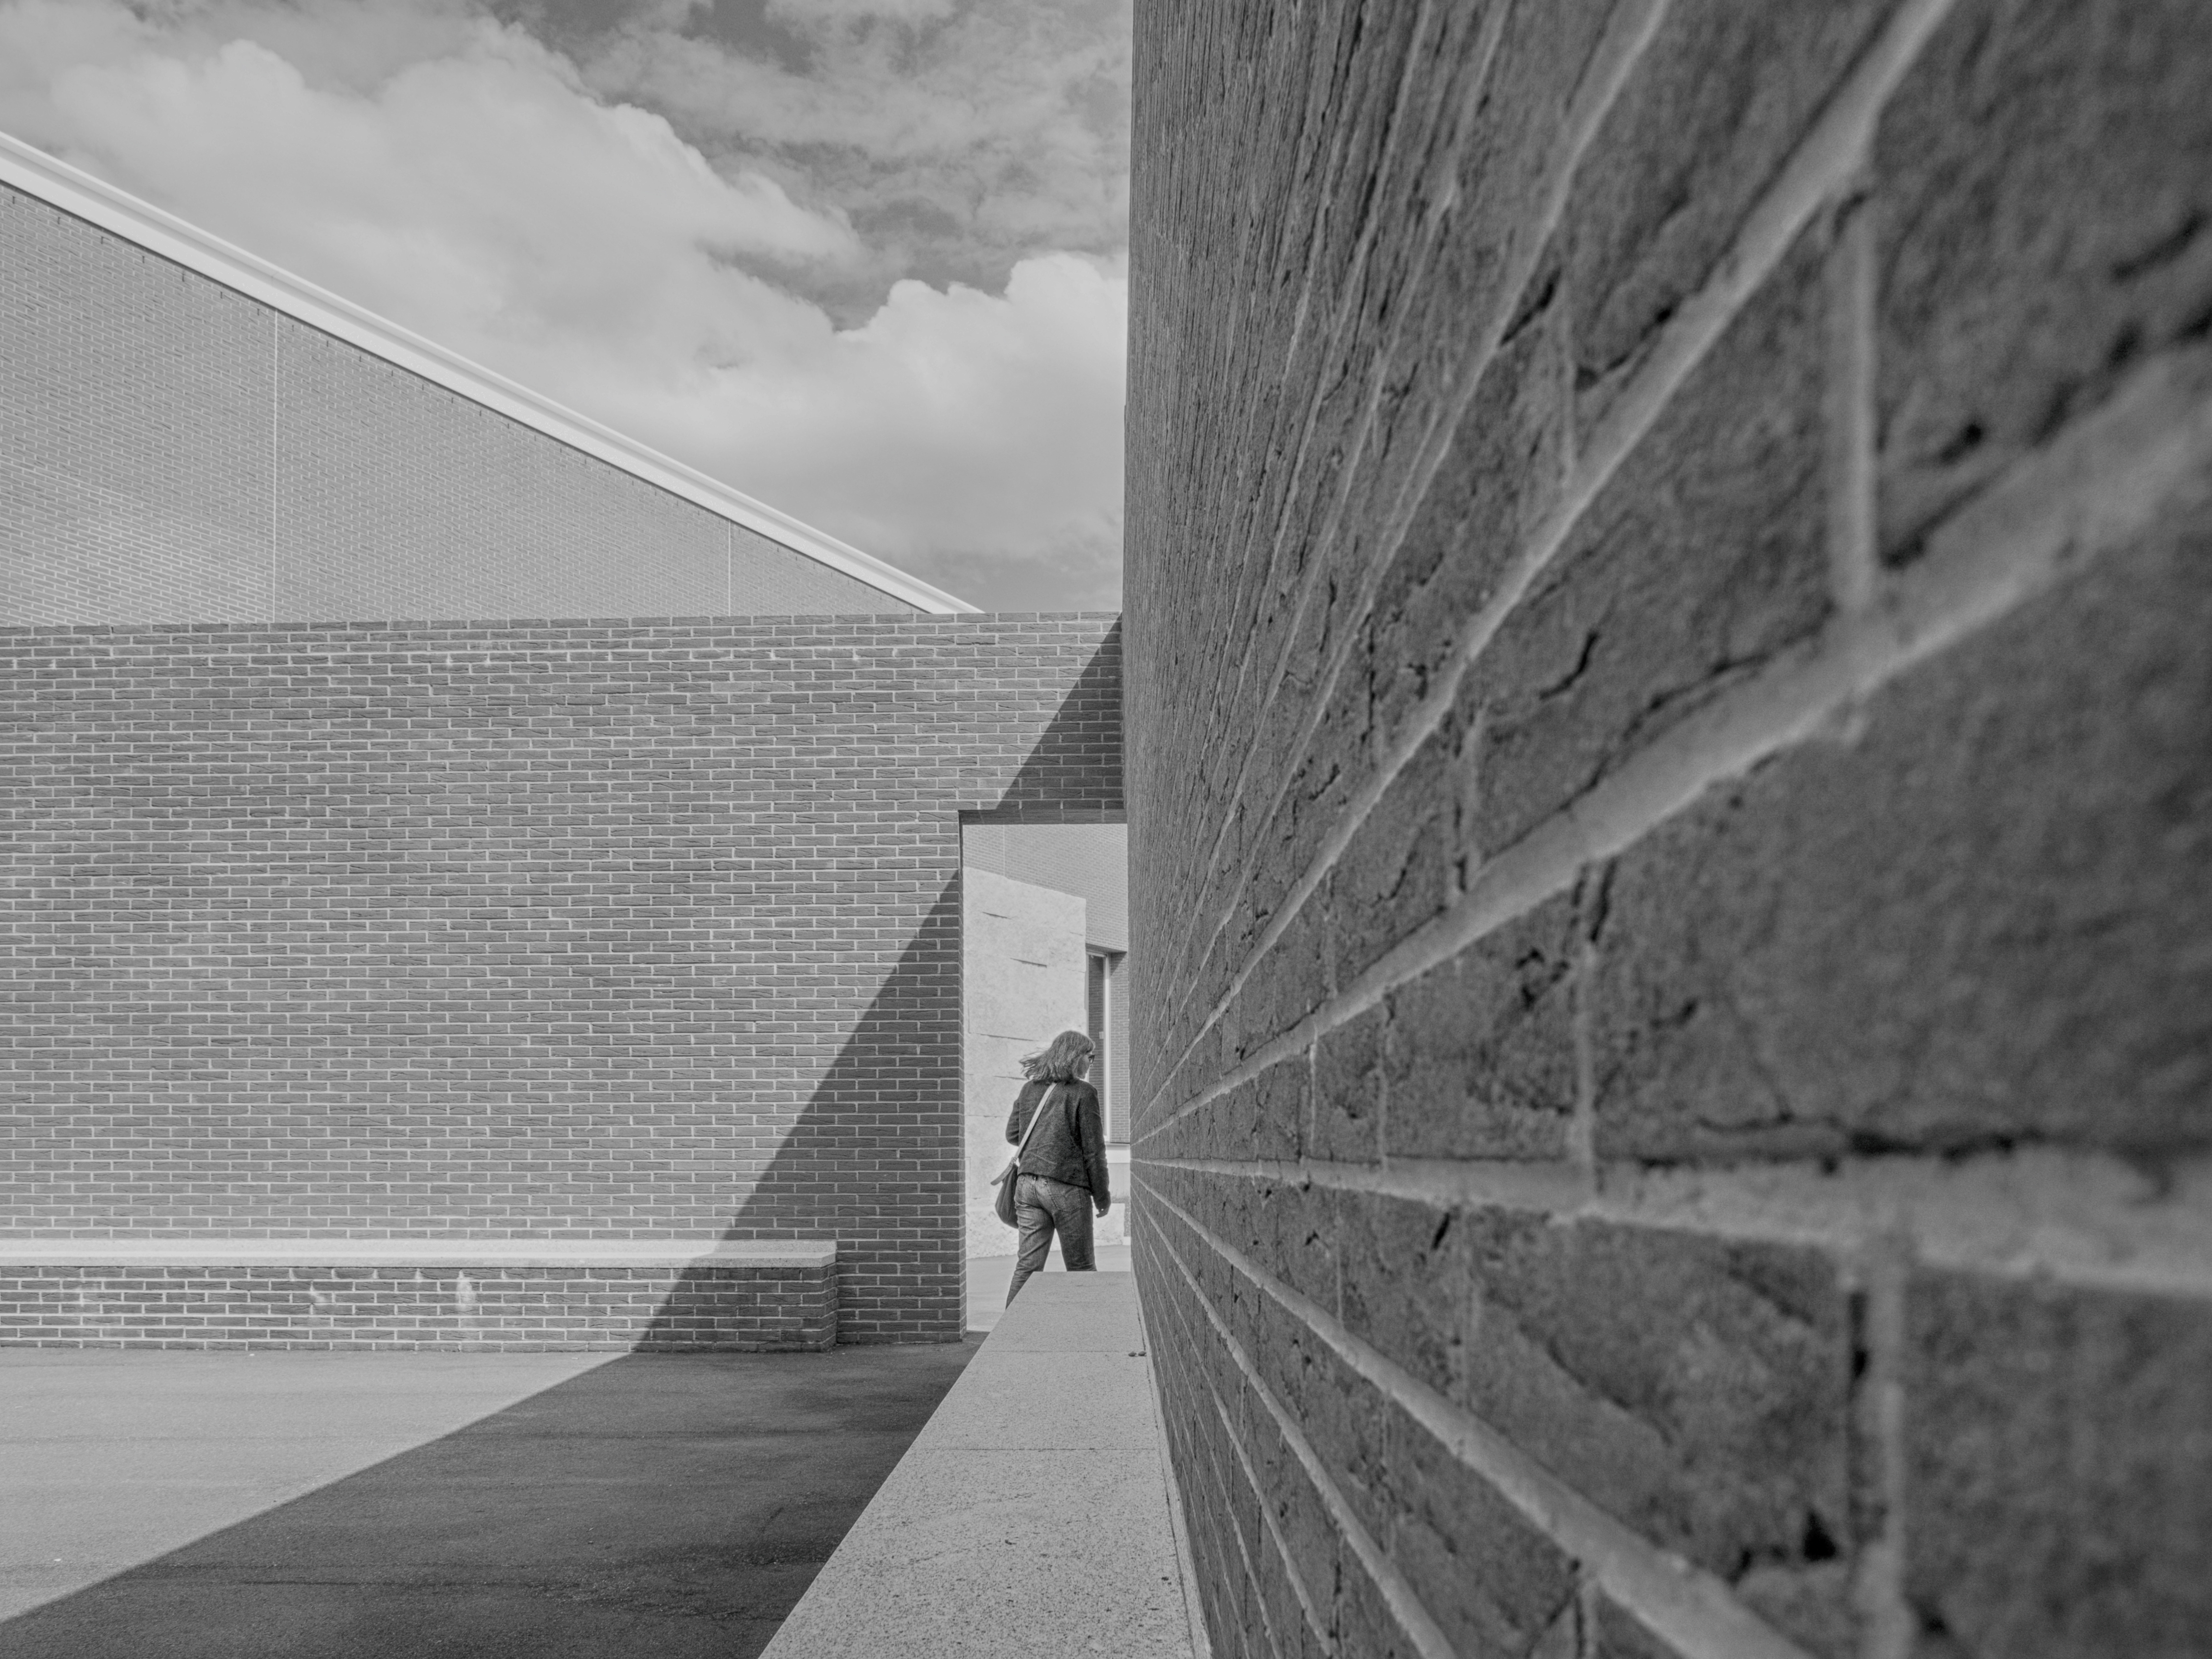
rock, light, black and white, architecture, people, wood, white, street, wall, pattern, line, geometry, shadow, black, monochrome, streetphotography, bw, lines, moments, symmetry, sw, fineart, shape, monochrome photography